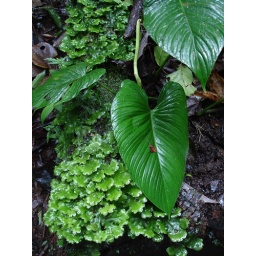
Ooh! Ah! in the cloud forest